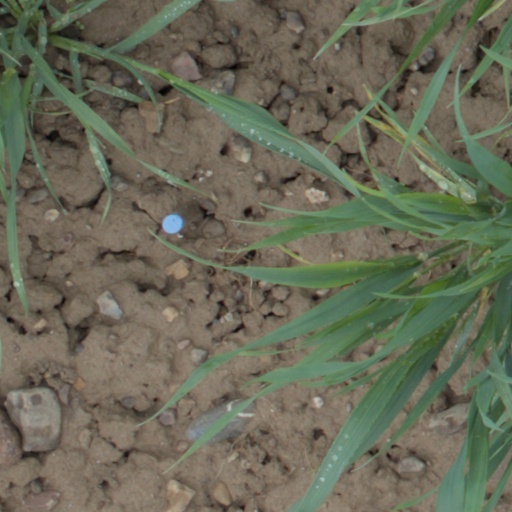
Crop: wheat